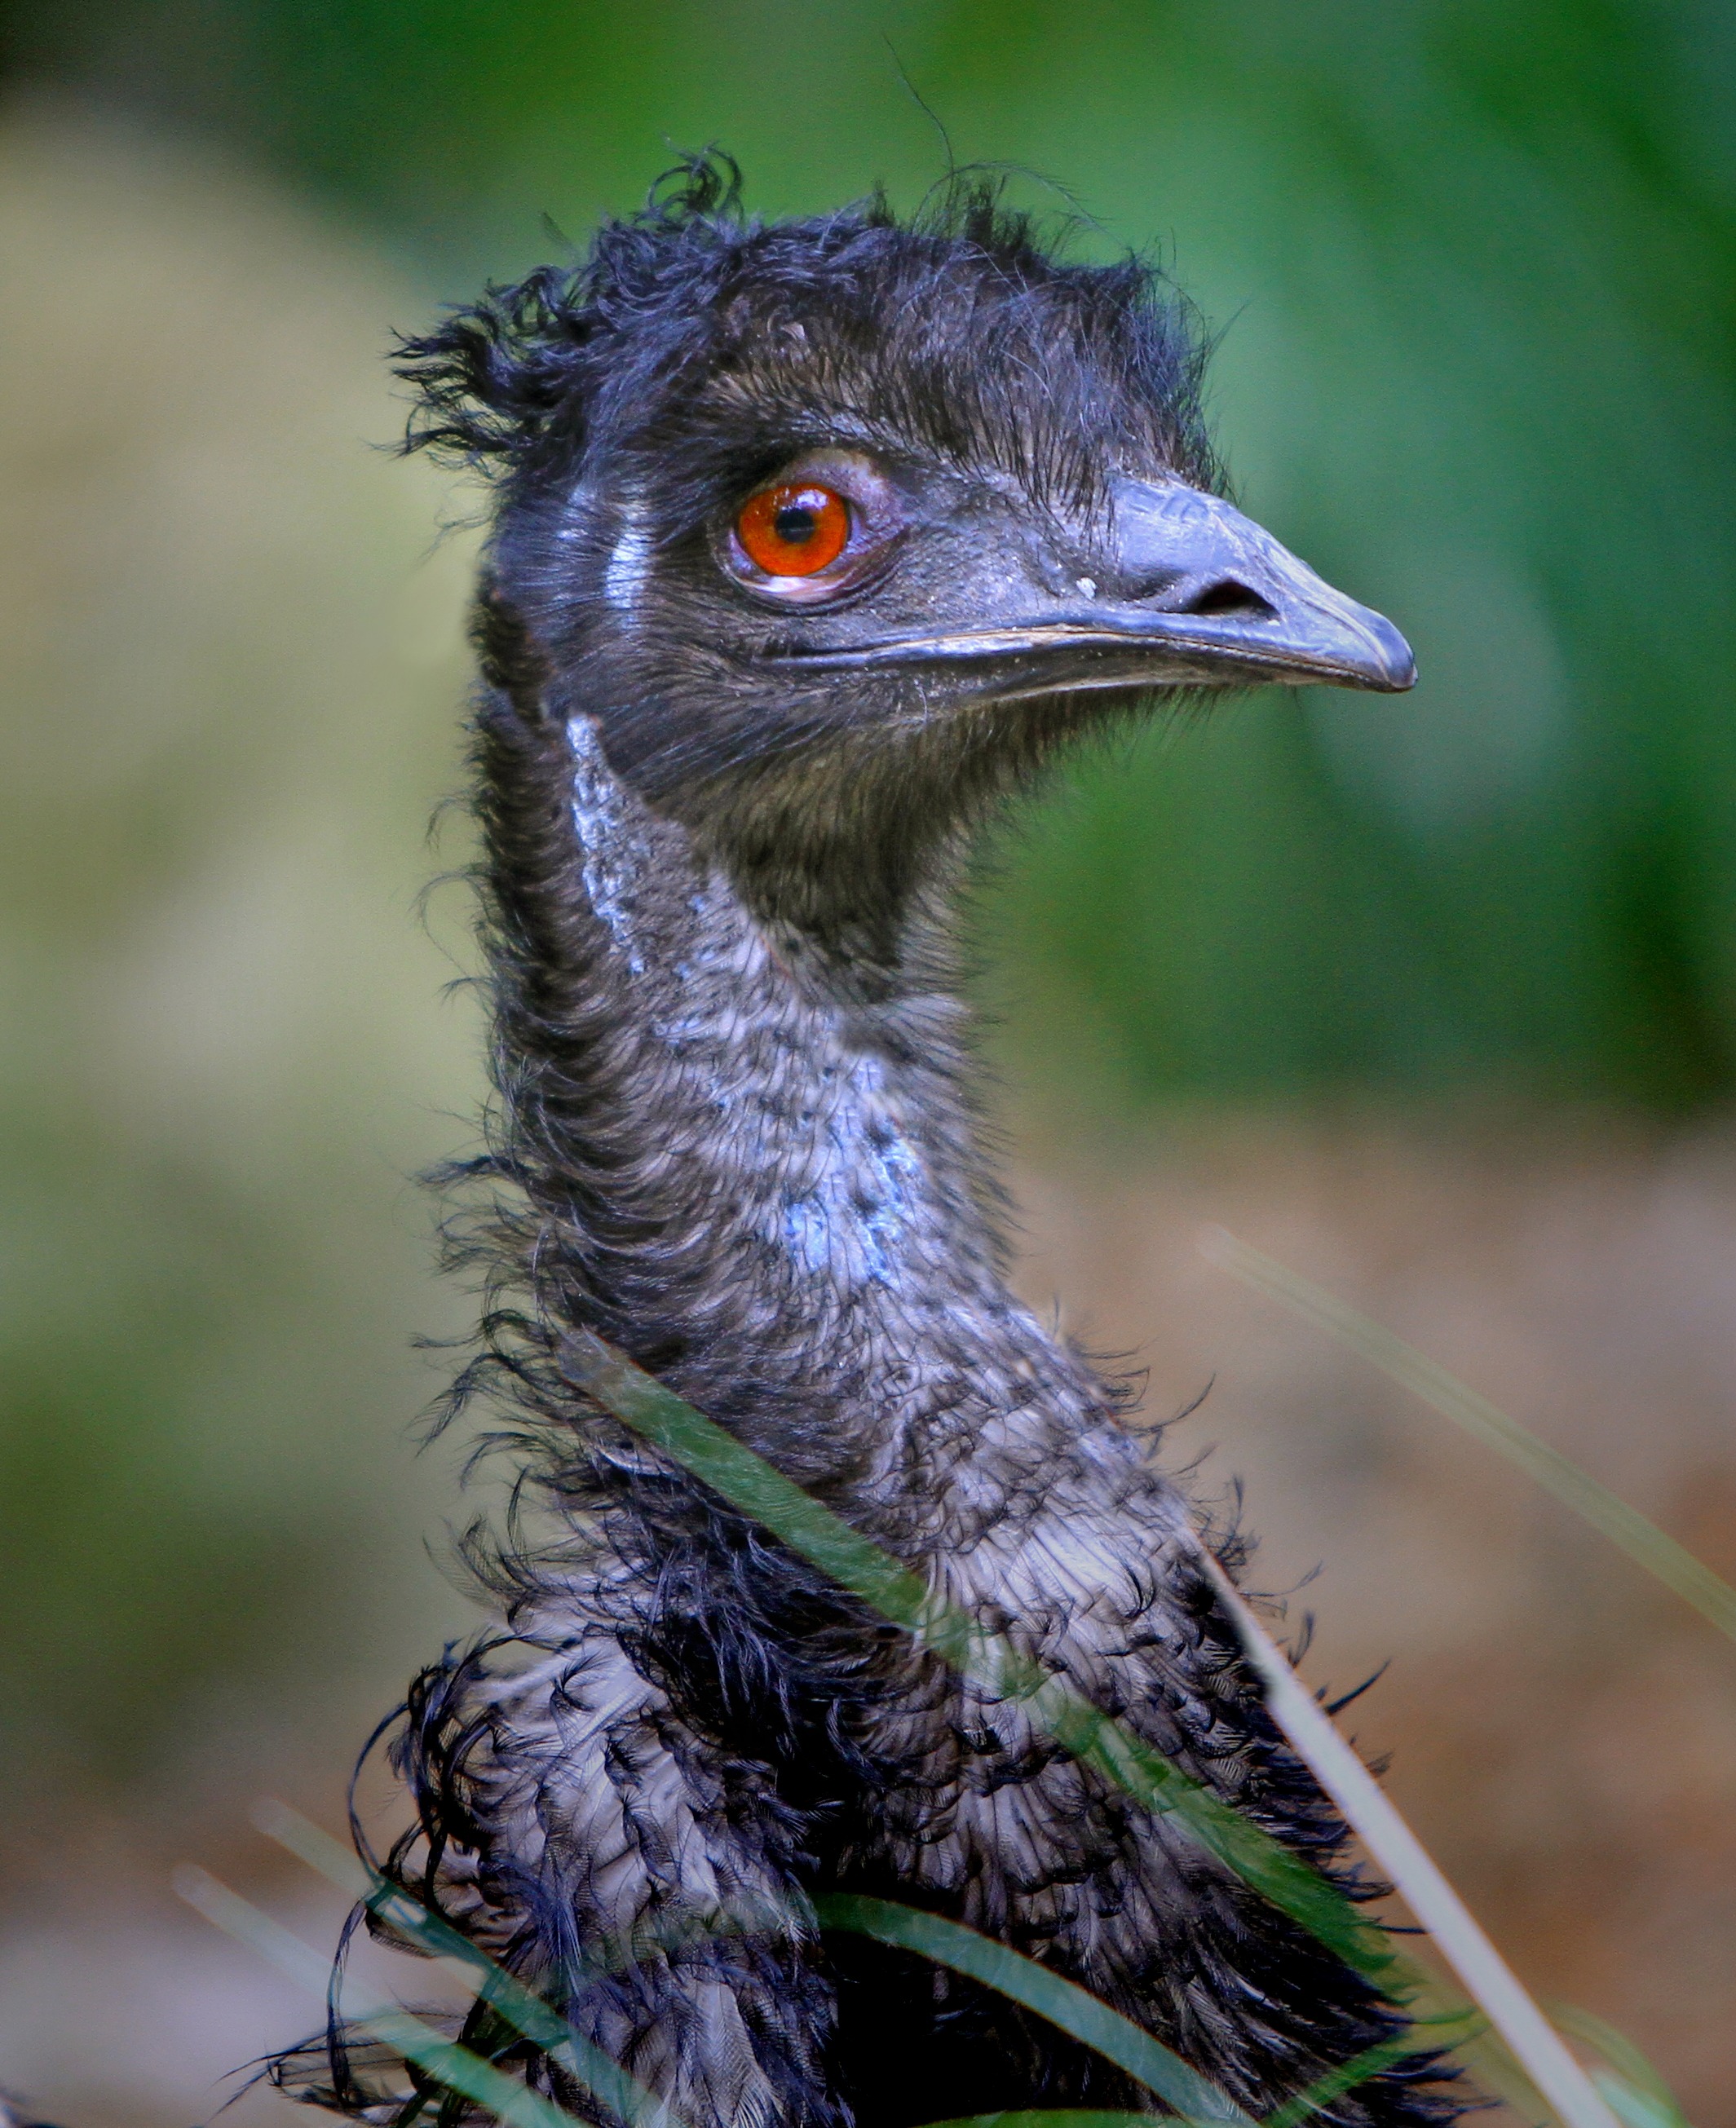
nature, bird, animal, wildlife, beak, ostrich, fauna, close up, australia, feathers, emu, head, vertebrate, bill, ratite, dromaius, flightless bird, cassowary, large emu, casuariiformes, dromaius novaehollandiae